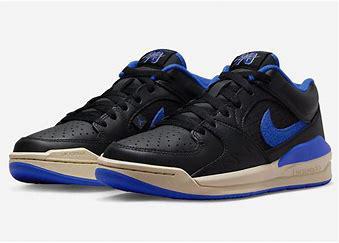
Brand: Jordan
Model: Stadium 90